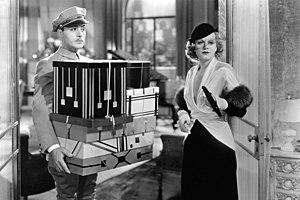
La Femme aux cheveux rouges est une comédie romantique américaine réalisée par Jack Conway, sortie en 1932.